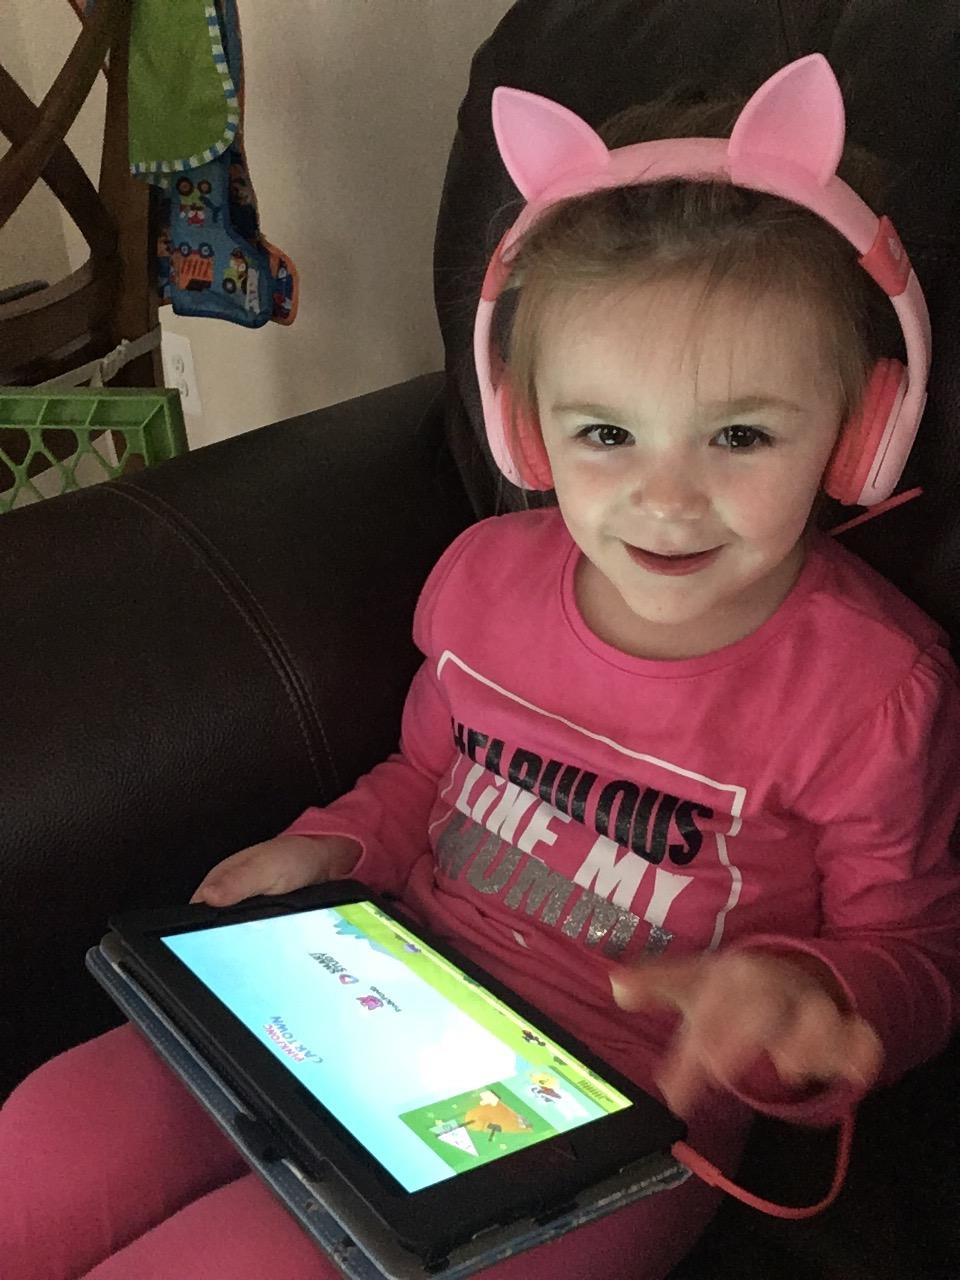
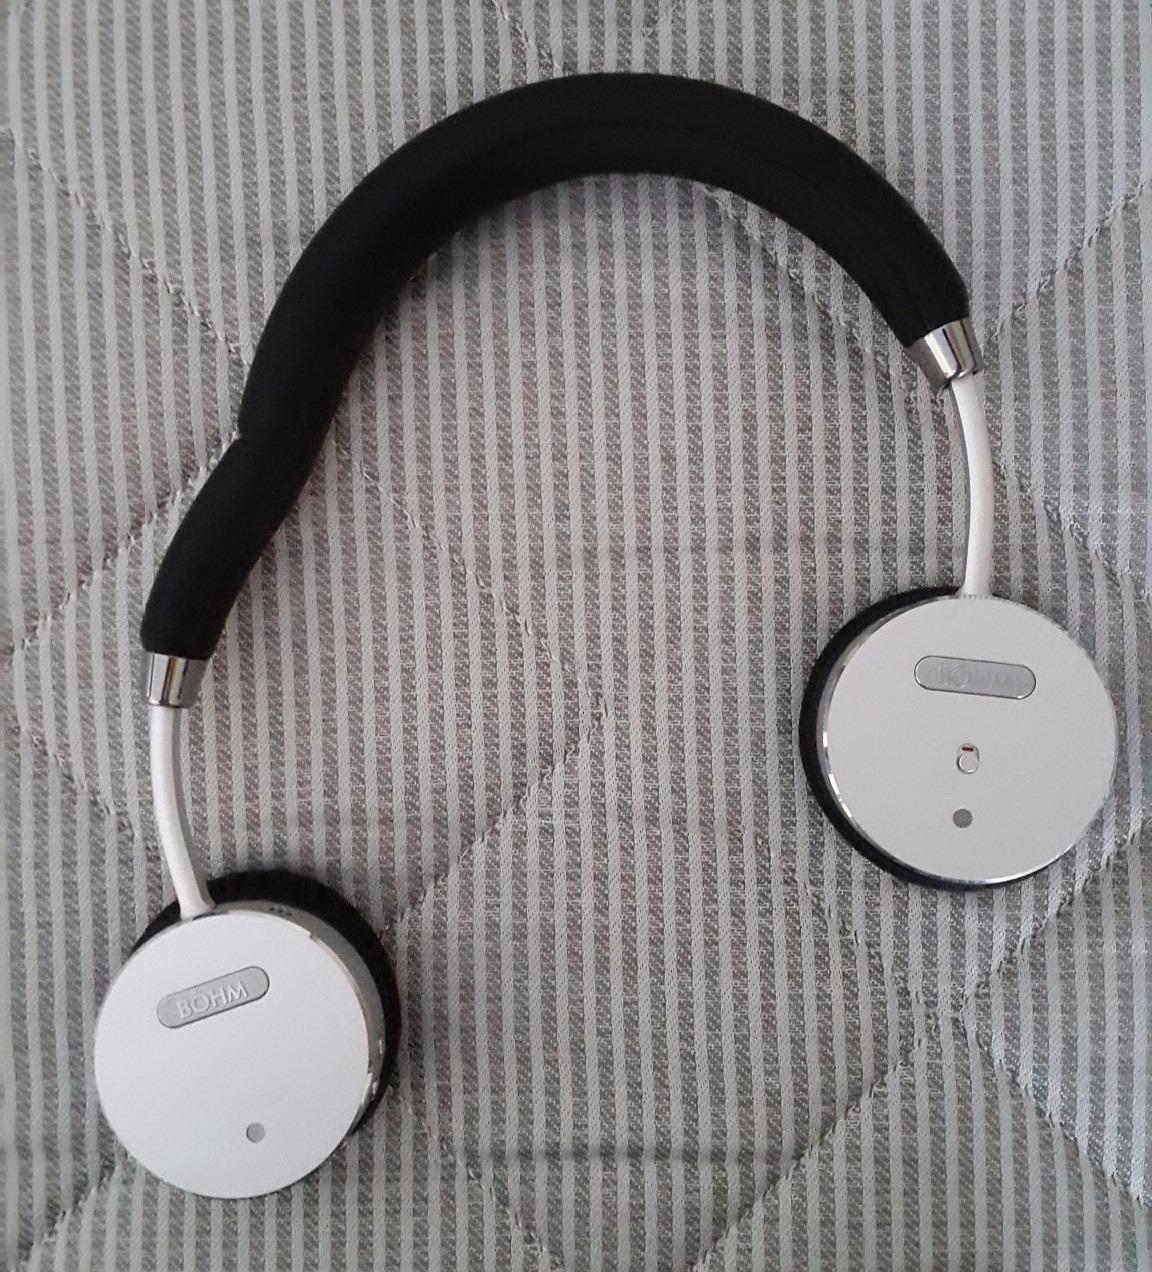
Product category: headphones
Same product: no